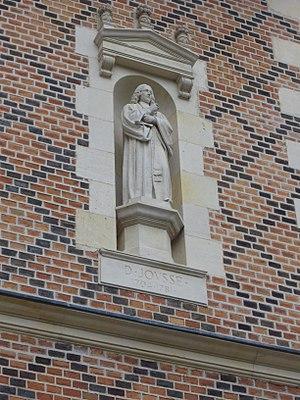
Hôtel Groslot, à Orléans (Loiret, France)
Daniel Jousse est un juriste et criminaliste français né à Orléans le 10 février 1704 et décédé en cette même ville le 21 août 1781.